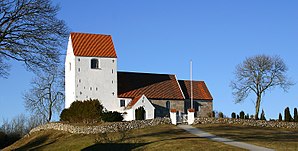
Tvede Kirke
Tvede Kirke
Tvede Kirke ligger i Randers Kommune.